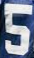
Number: 5